Kingdom of Tungning

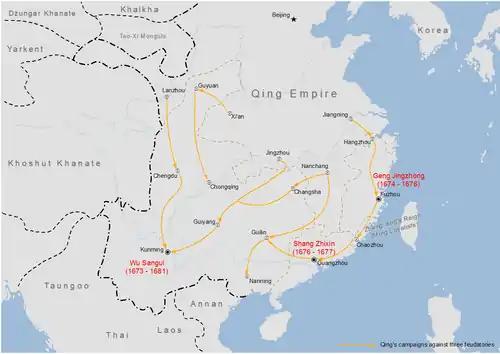
Map showing the Revolt of the Three Feudatories (1673–1681)

Following the death of Zheng Chenggong in 1662, his son Zheng Jing's succession was met with dissension in Taiwan, where the leaders made Zheng Miao, Zheng Chenggong's fifth son, the successor. With the support of Xiamen's commanders, Zheng Jing arrived in Taiwan in December 1662 and defeated his political enemies. The political infighting caused some followers to become disillusioned and defect to the Qing. From September 1661 to August 1662, some 290 officers, 4,334 soldiers, and 467 civilians left Zheng Taiwan. Three leading Zheng commanders contacted Qing authorities with the intention to defect but Zheng Jing imprisoned them. The defections continued and by 1663, some 3,985 officials and officers, 40,962 soldiers, 64,230 civilians, and 900 ships in Fujian had defected from Zheng held territory. To combat population decline, Zheng Jing also promoted migration to Taiwan. Between 1665 and 1669 a large number of Fujianese moved to Taiwan under Zheng rule. In a few years, some 9,000 Chinese were brought to Taiwan by Zheng Jing.